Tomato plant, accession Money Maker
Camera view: tilt-top (135 deg); turntable rotation: 210 degrees
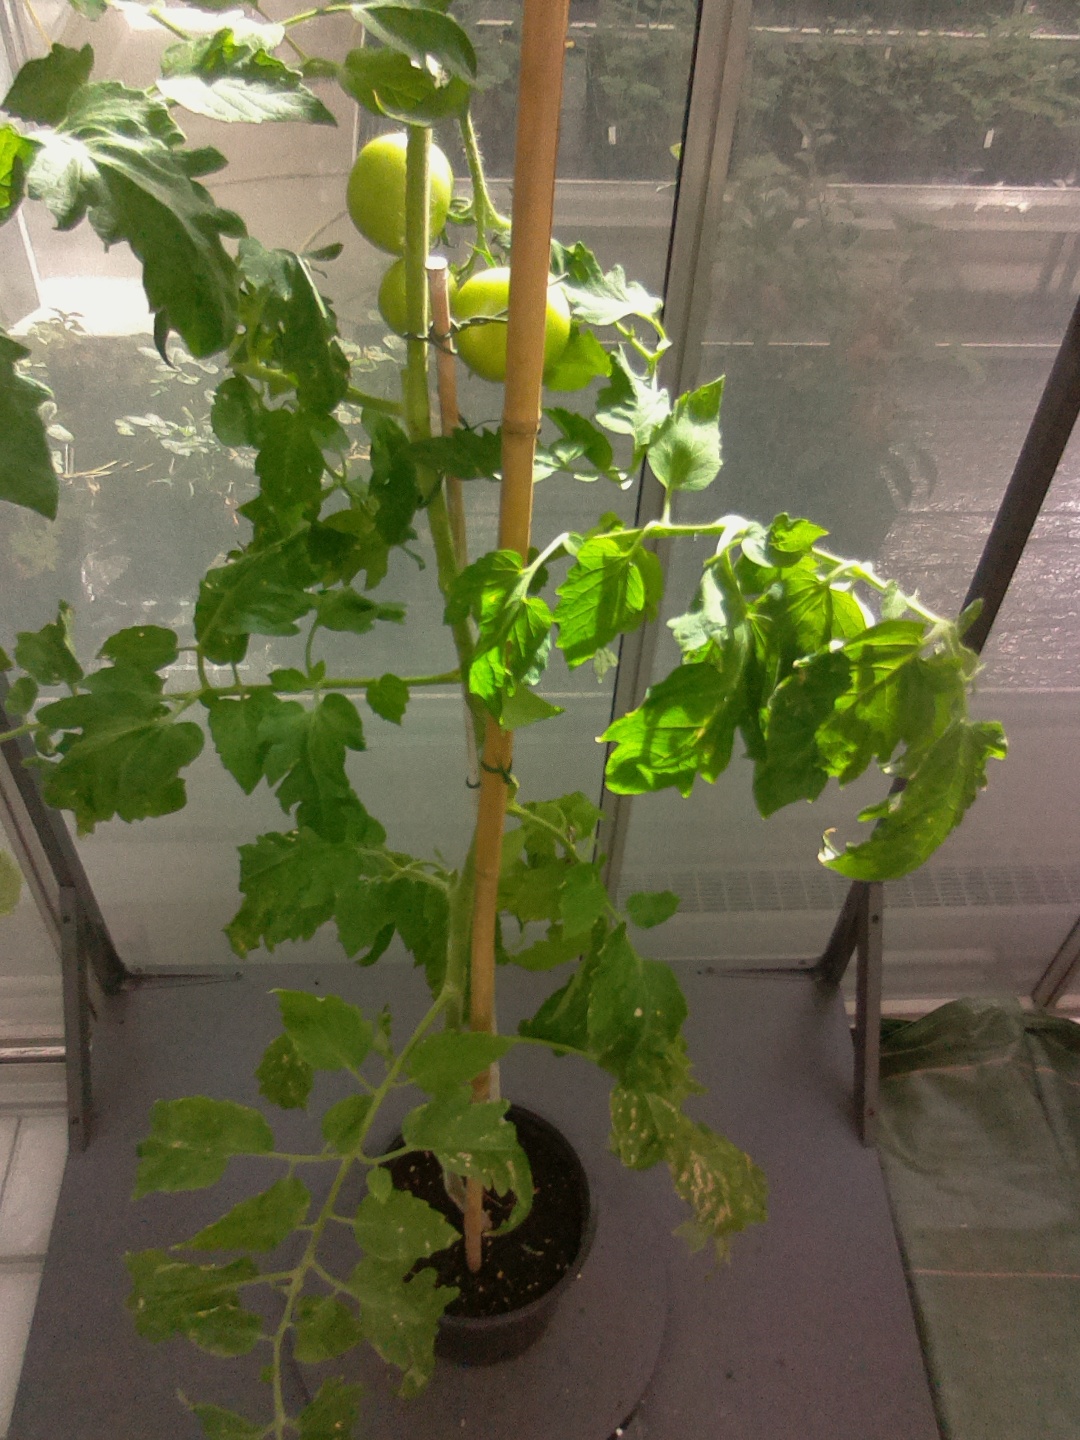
BBCH growth stage 75: 50%-60% of final fruit size